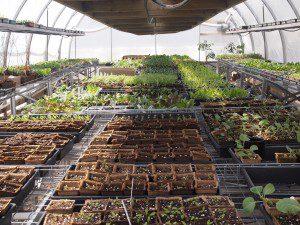
Mbegu za mazao ambazo zimepandwa katika vikopo vidogo vilivyo na udongo wenye rutuba pamoja na unyevuunyevu, unaosaidia mbegu hizo kuchipua katika miche midogo na kupangwa katika makundi ya mazao ya aina moja.